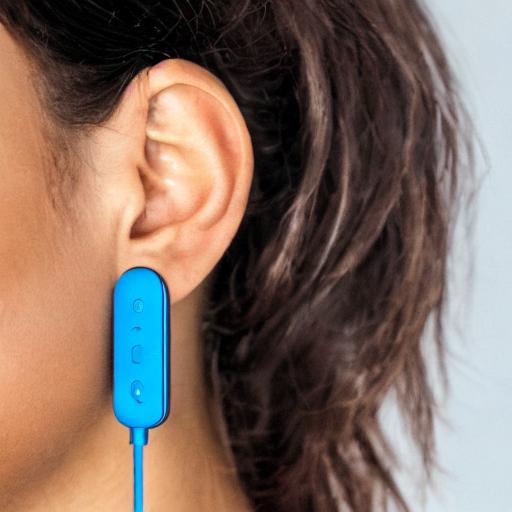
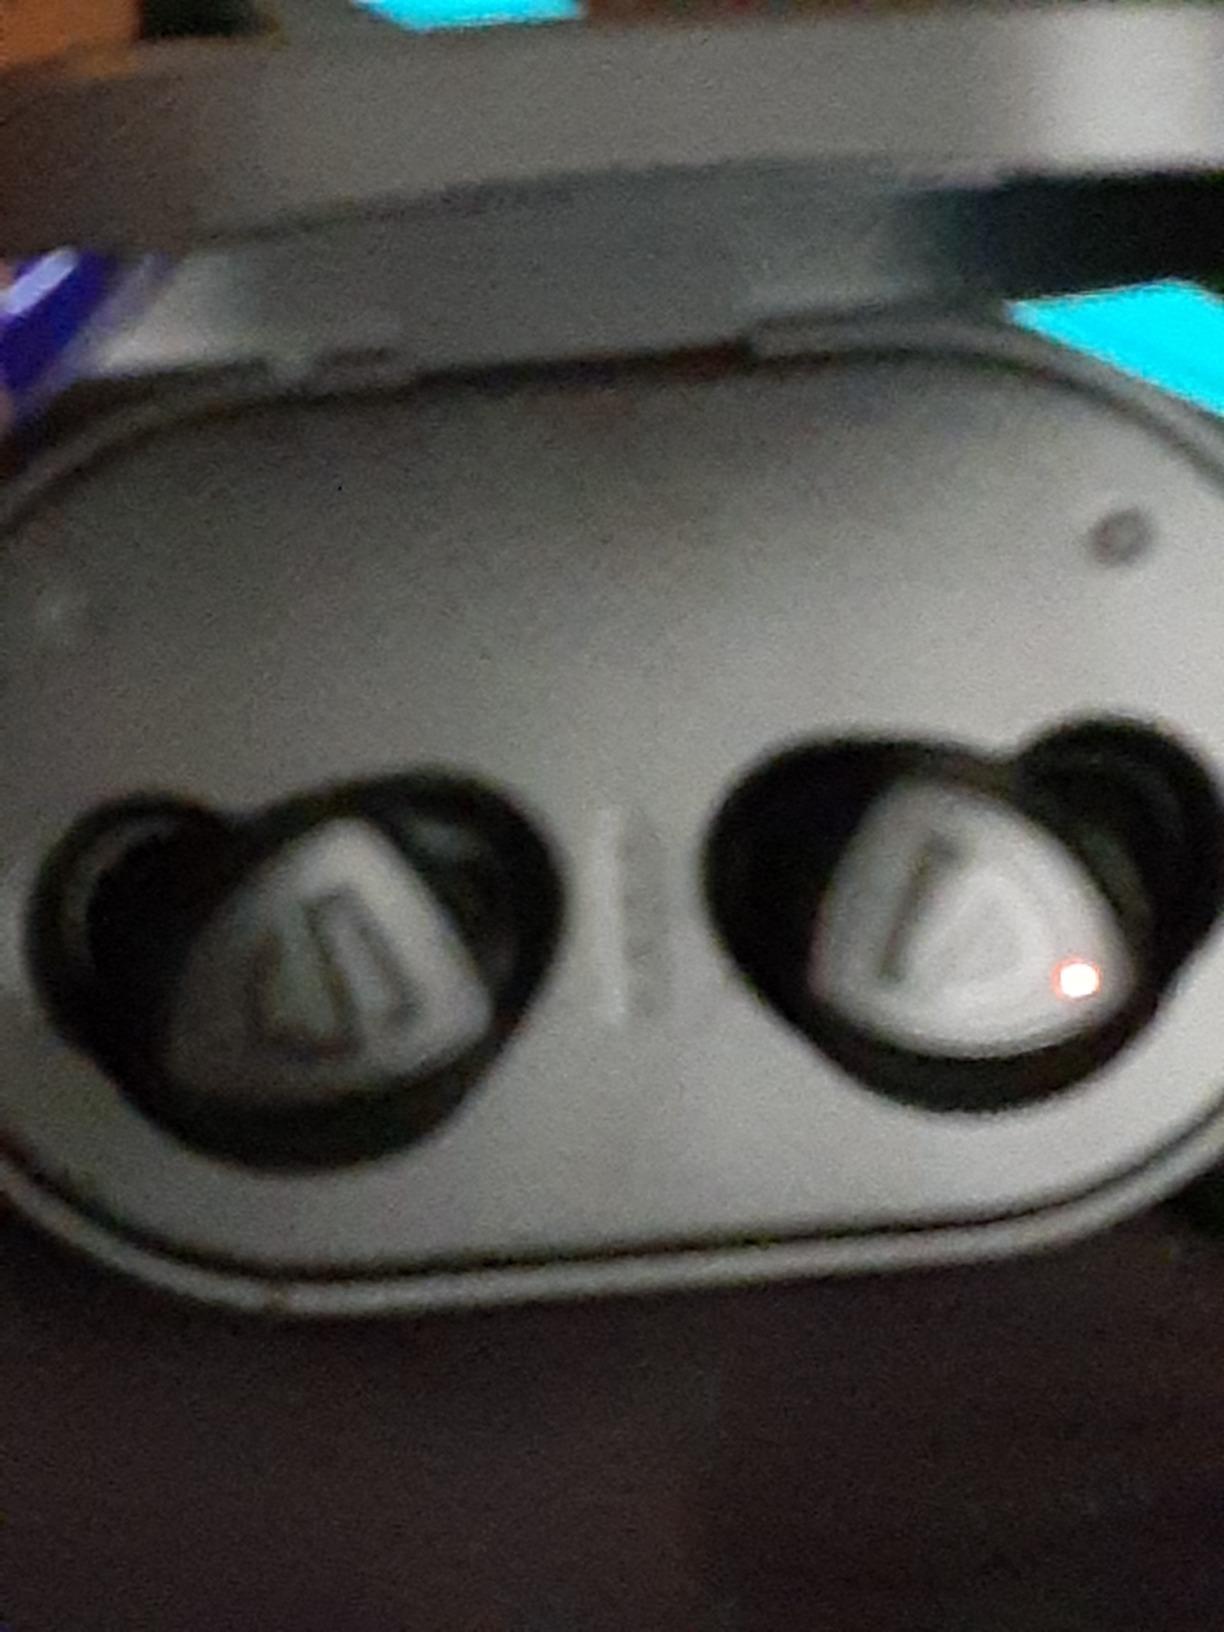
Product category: earbuds
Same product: no